D'Entrecasteaux Channel

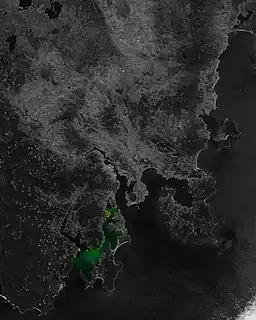
South East Tasmania with D'Entrecasteaux Channel highlighted.

The D'Entrecasteaux Channel is a body of water located between Bruny Island and the south-east of mainland Tasmania, Australia. The channel forms the estuarine mouth for both the Derwent and Huon Rivers and empties into the Tasman Sea of the South Pacific Ocean. It was sighted by Abel Tasman in 1642 and later surveyed in 1792 by Bruni d'Entrecasteaux.